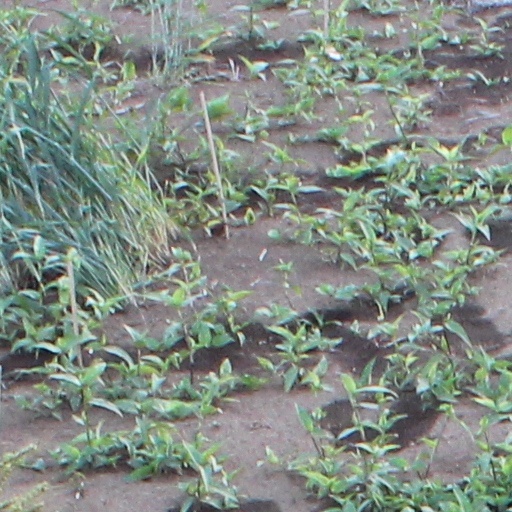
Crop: wheat